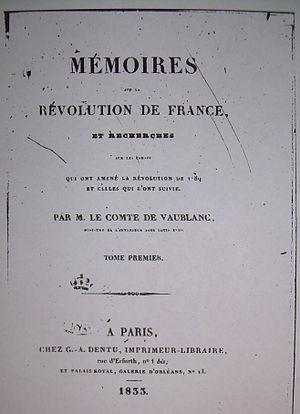
Mémoires sur la Révolution de France et recherches sur les causes qui ont amené la Révolution de 1789 et celles qui l'ont suivie est un livre de mémoires politiques du comte de Vaublanc, paru en 1833.
Vincent-Marie Viénot de Vaublanc, dit le comte de Vaublanc, baron de l'Empire, est un homme politique, écrivain français, catholique et de tendance royaliste.